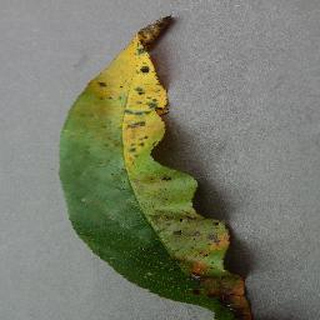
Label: peach_bacterial_spot